Edenton, North Carolina

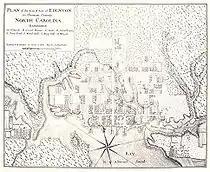
"Plan of the Town and Port of Edenton in Chowan County, North Carolina", 1769

Harriet Jacobs and her brother John were born into slavery in Edenton in 1813 and 1815, respectively. They, and later Harriet's children, were baptized at St.Paul's. Their early childhood was centered around Horniblow's tavern, the town's only colonial hotel, on the northern side of East King Street, just west of Chowan County Courthouse. Twelve-year old John Jacobs was sold at public auction in 1828, probably at Market House (junction Water Street / Broad Street). Both siblings became enslaved to an abusive master, the local physician, Dr. James Norcom, living with him at his house on West Eden Street. In 1835, Harriet Jacobs went into hiding in the house of her grandmother, a freedwoman, on the northern side of West King Street, a few steps from Broad Street. She famously had to stay there concealed in a crawl space for seven years before she was finally able to escape to New York, where she wrote "Incidents in the Life of a Slave Girl", now considered an "American classic".